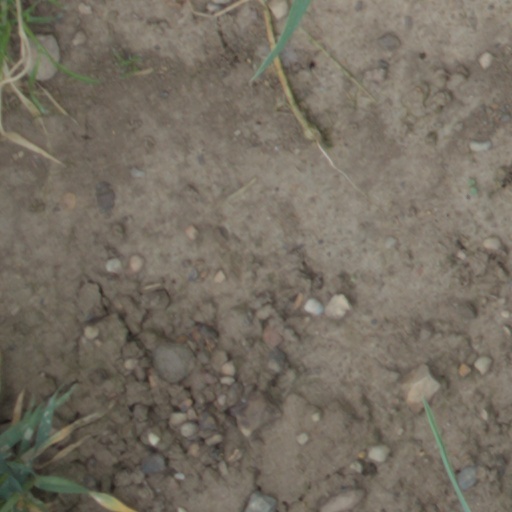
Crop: wheat